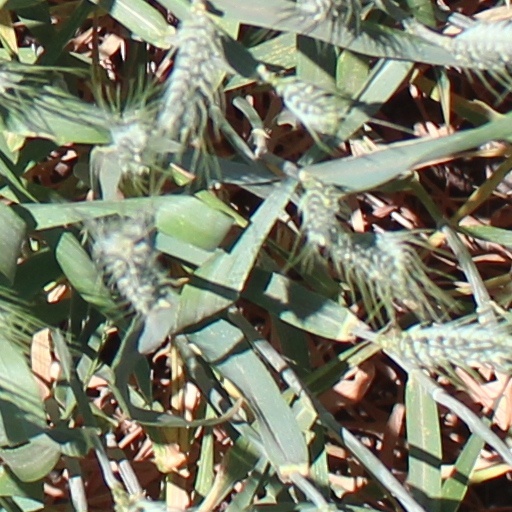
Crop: wheat